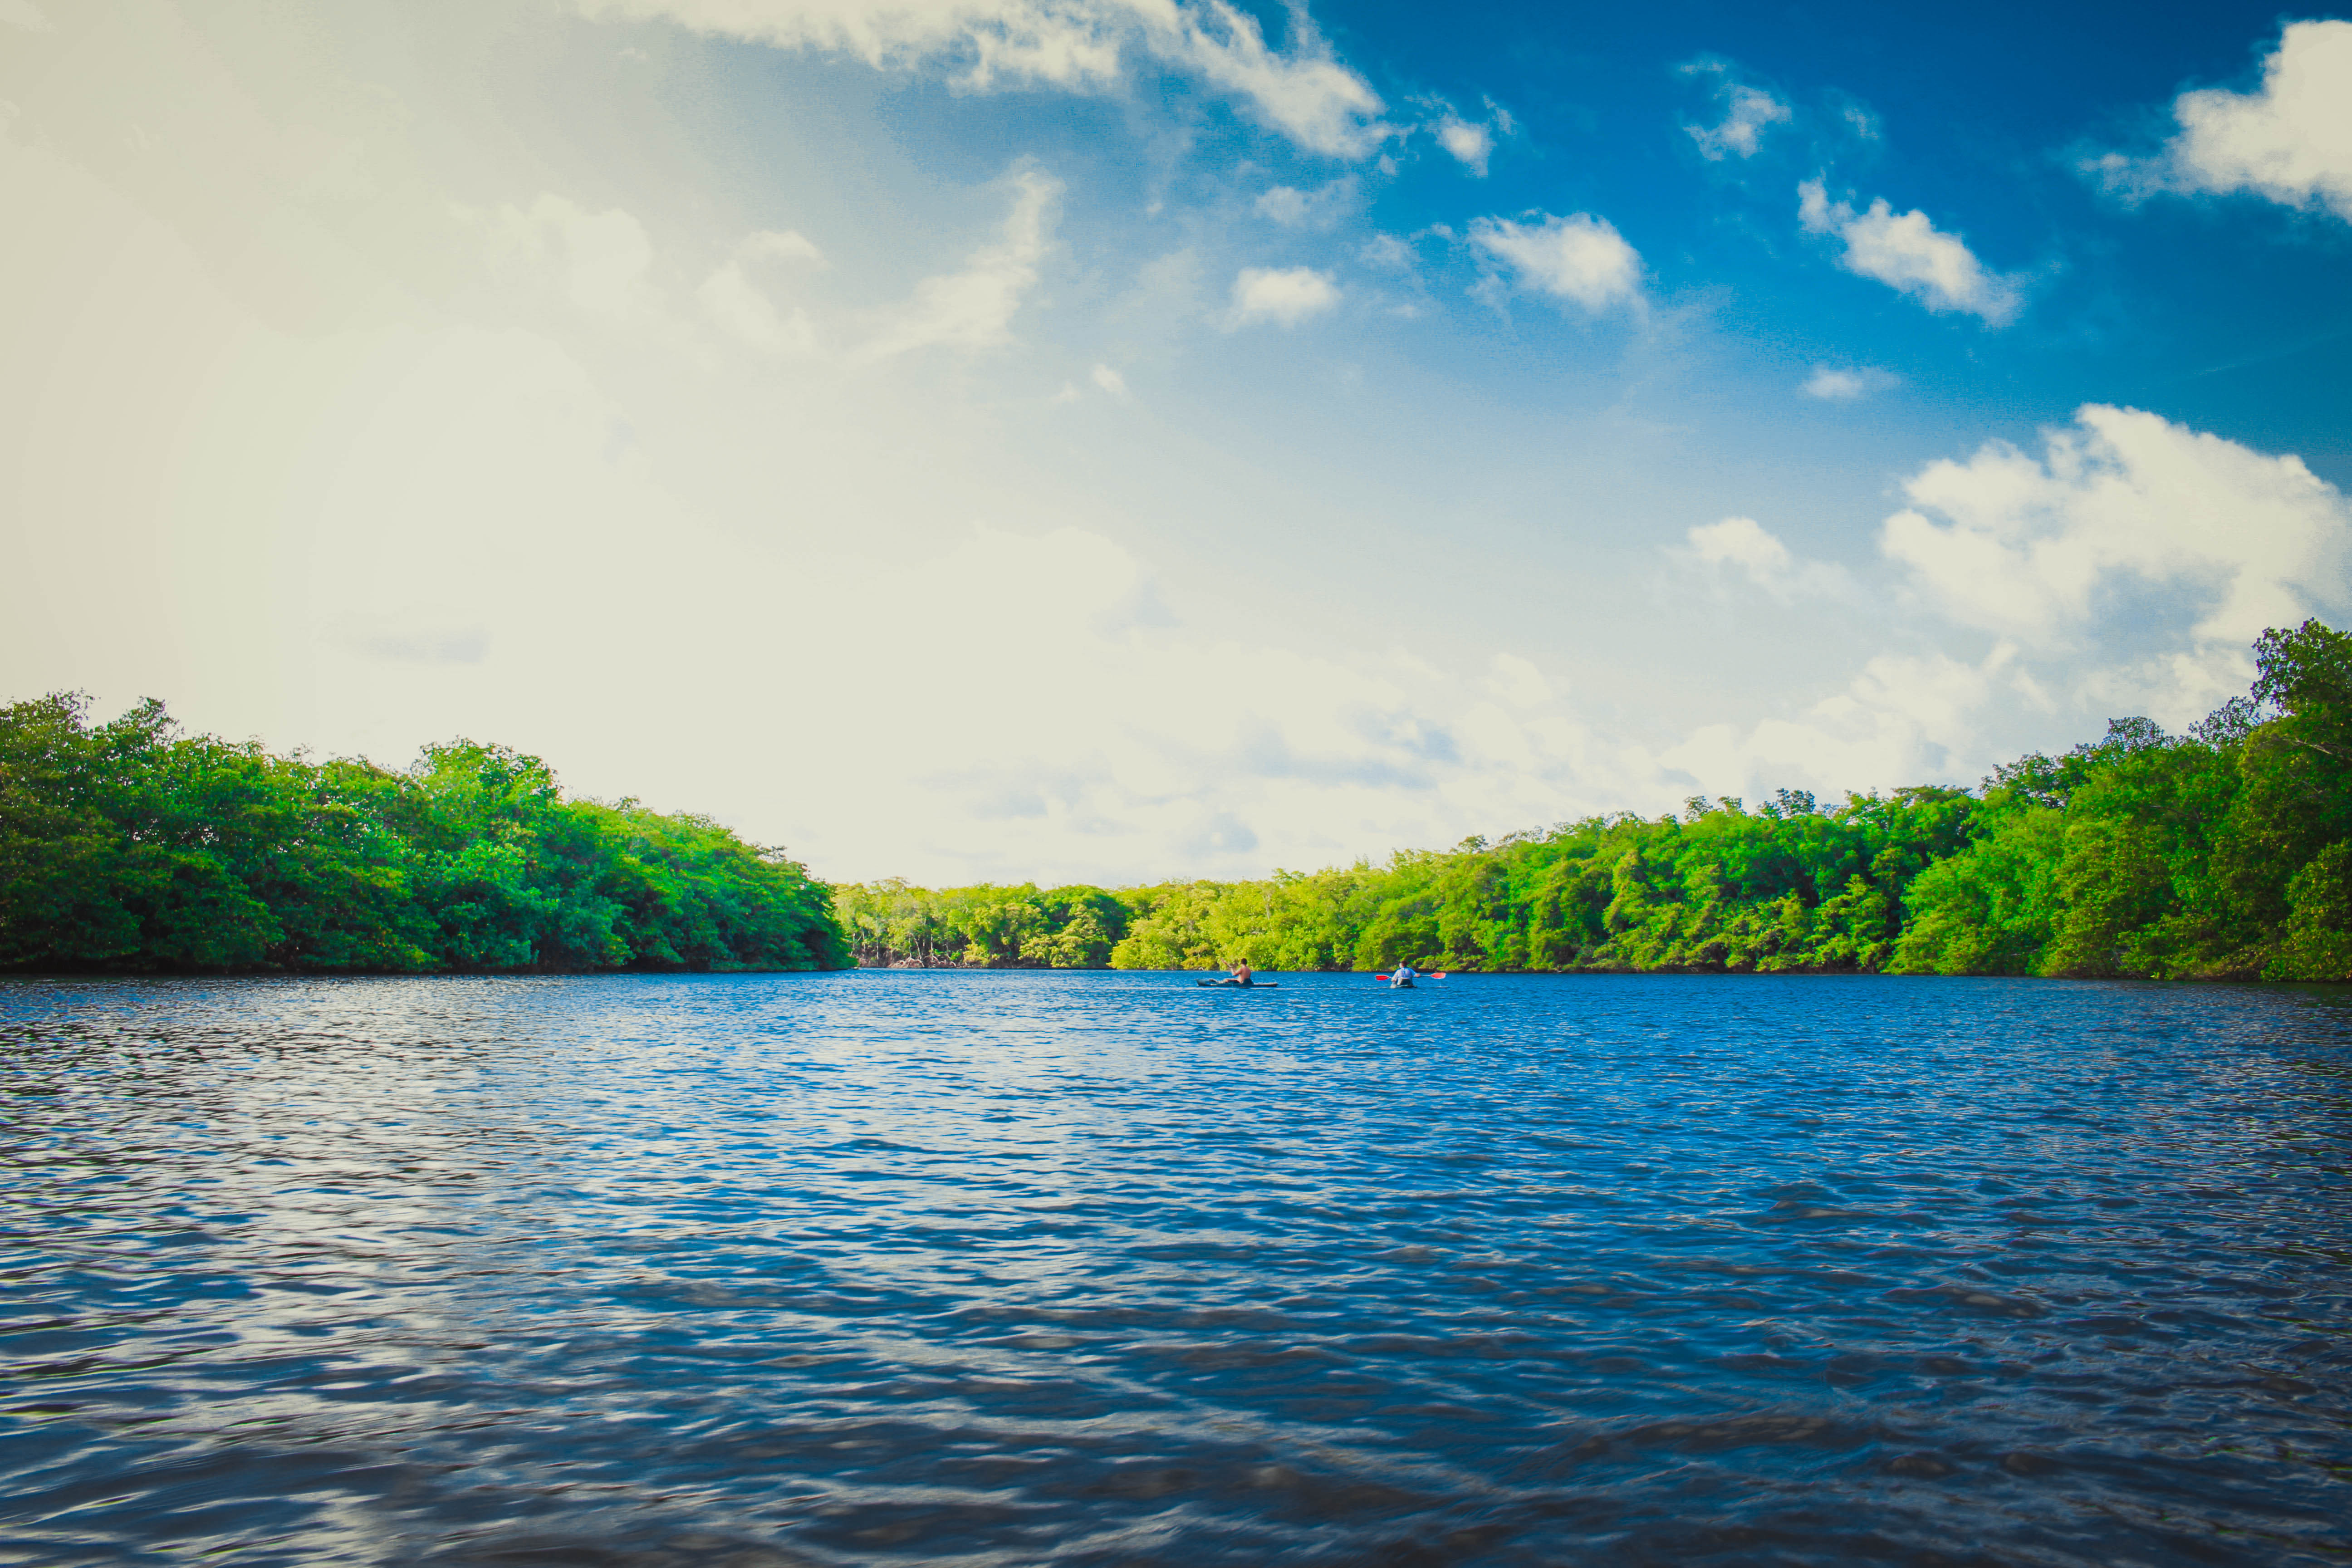
landscape, tree, water, nature, forest, outdoor, cloud, sky, meadow, sunlight, morning, lake, river, canoe, green, reflection, scenic, blue, reservoir, body of water, publicdomain, background, bluesky, habitat, loch, canoeing, natural environment, atmospheric phenomenon